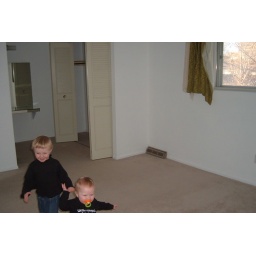
awesome curtains in the master bedroom